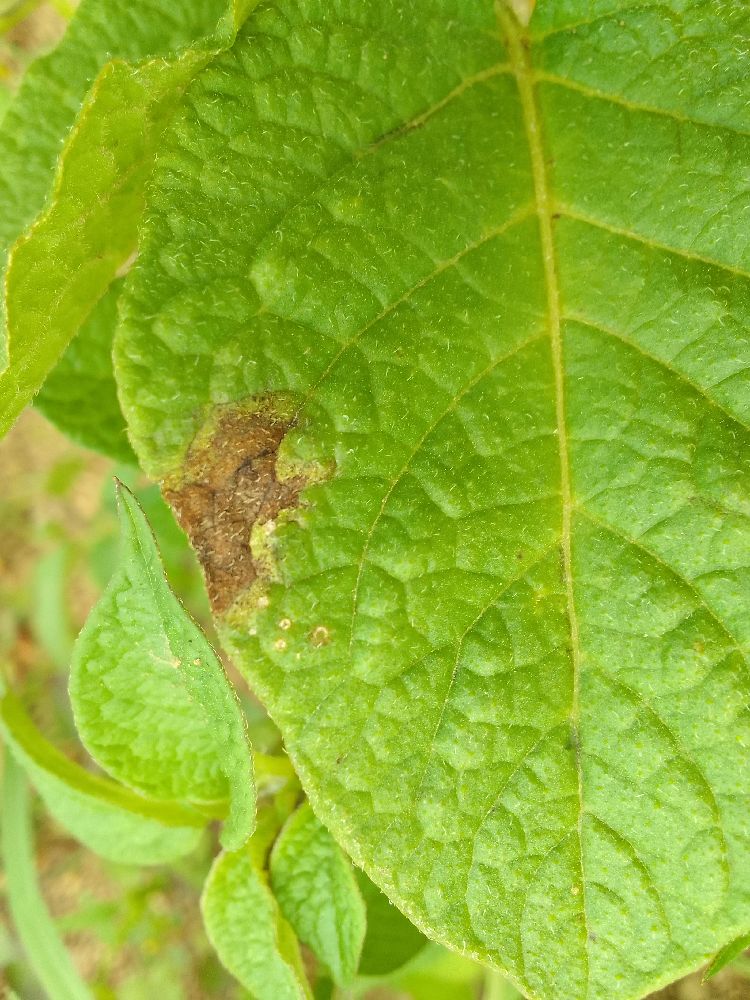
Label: Late blight